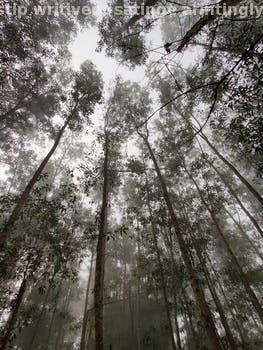
Label: Watermark